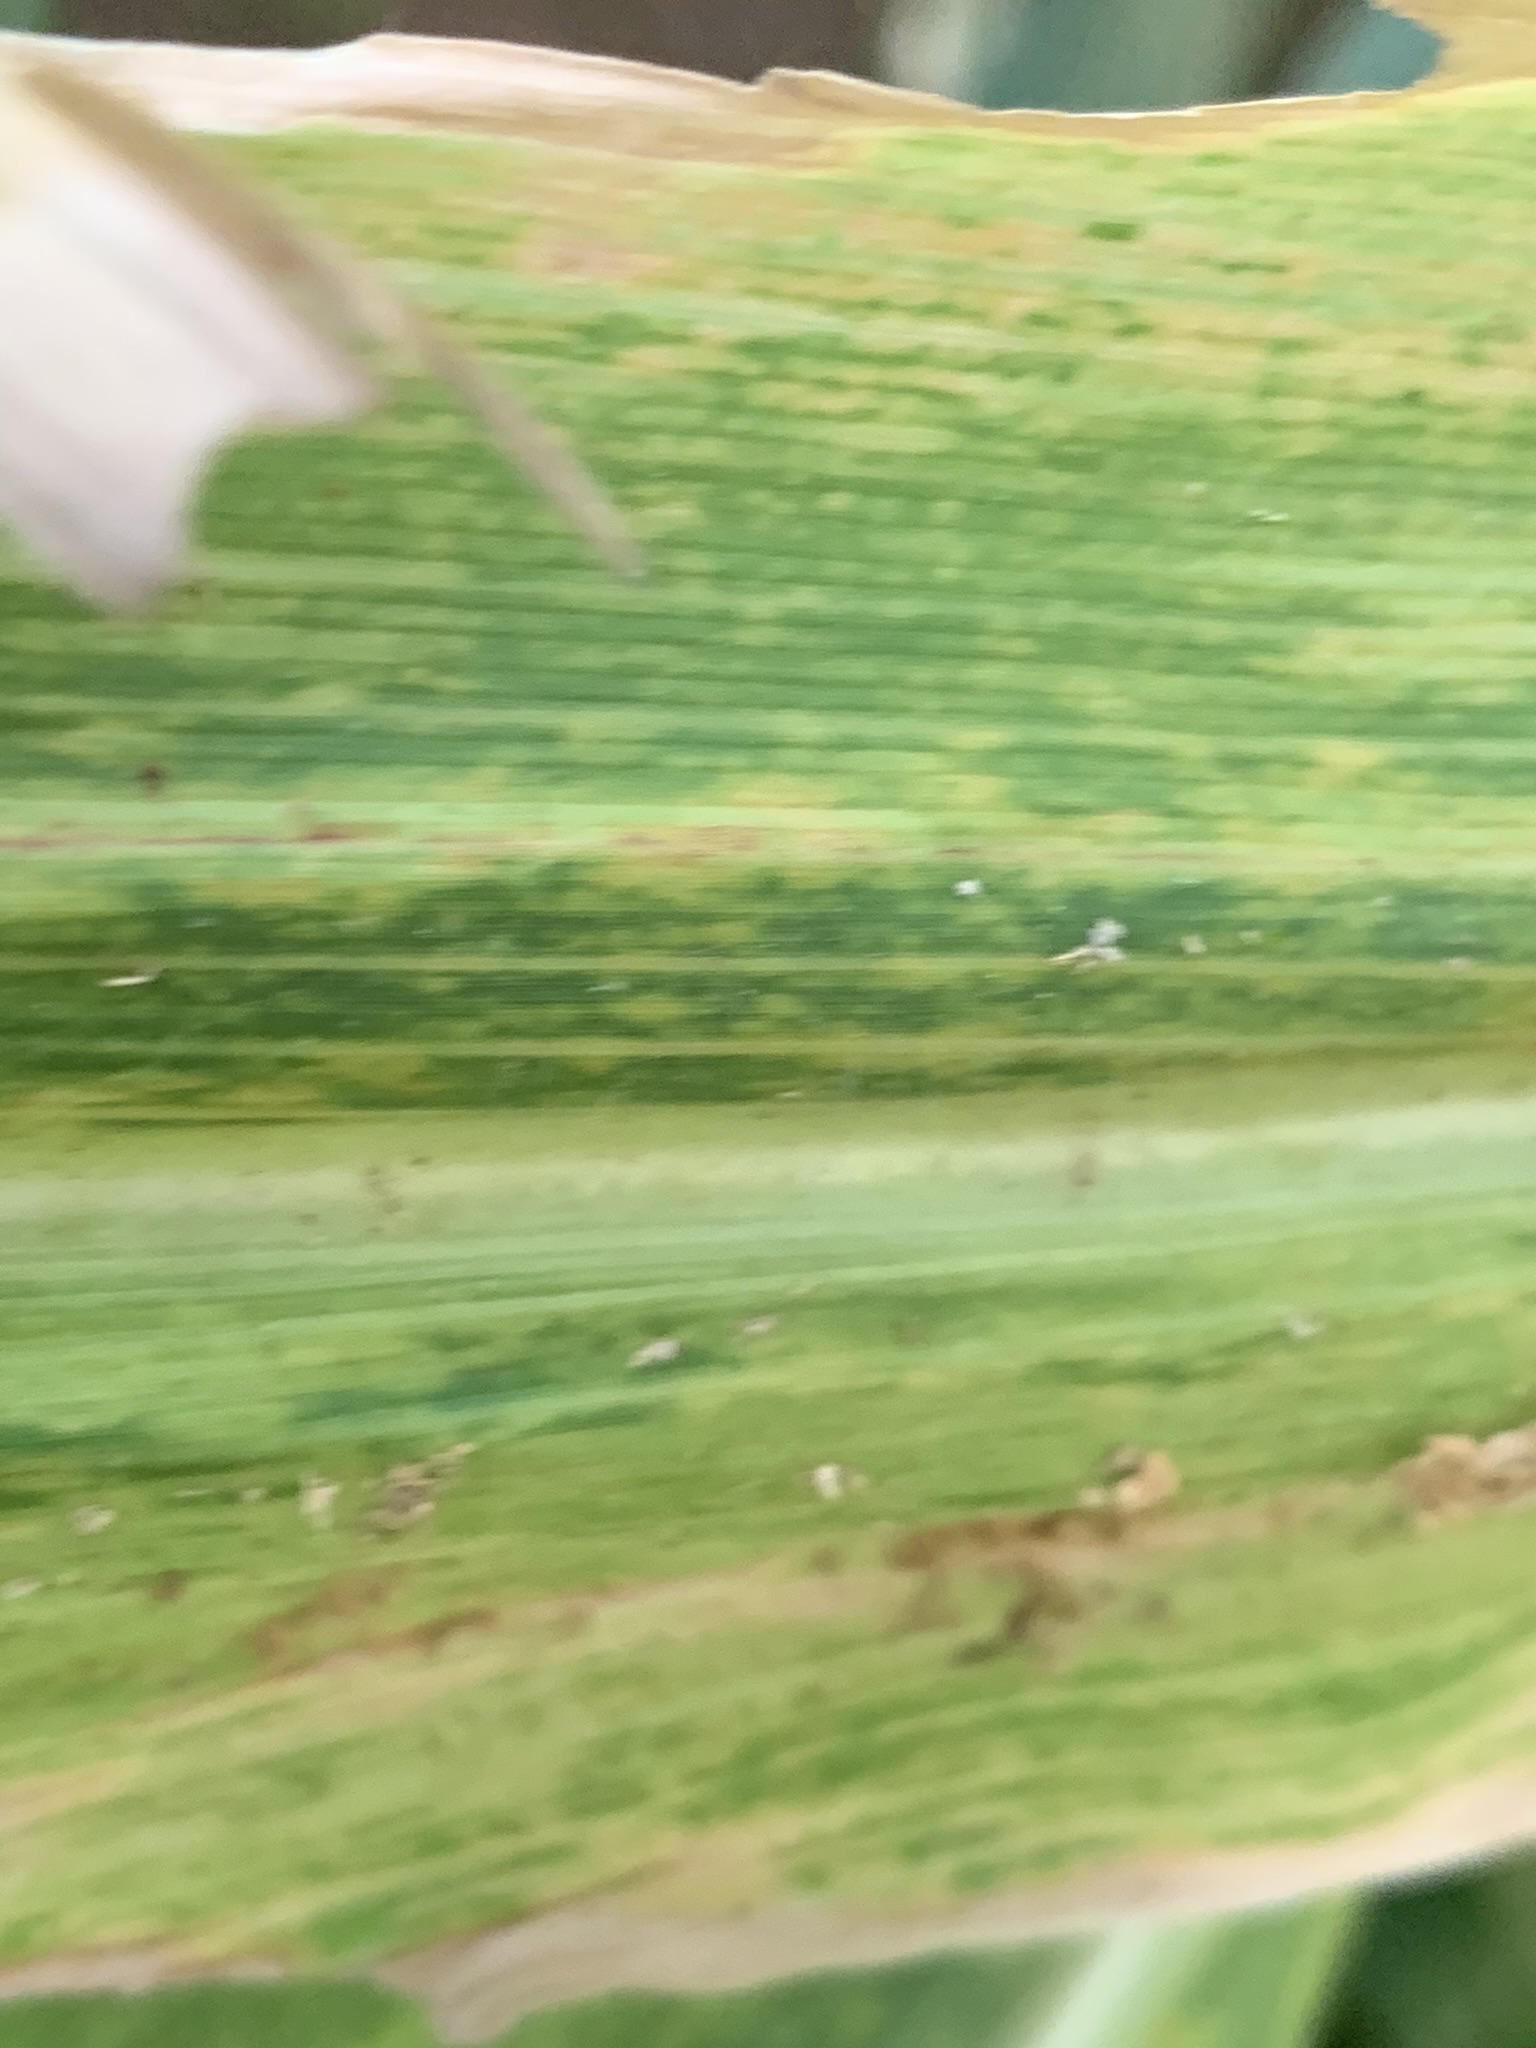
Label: MLN